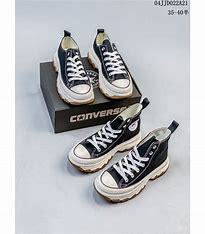
Brand: Converse
Model: 100